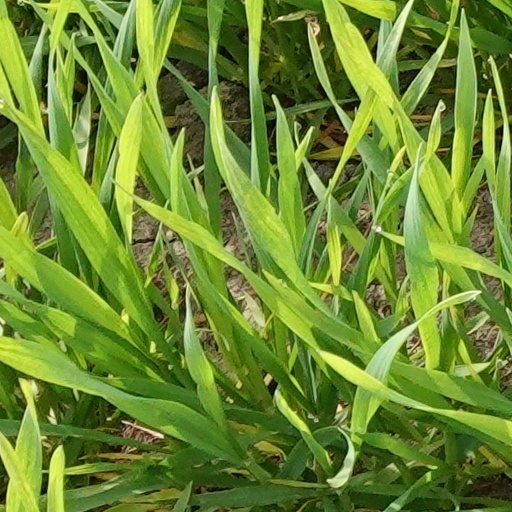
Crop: wheat